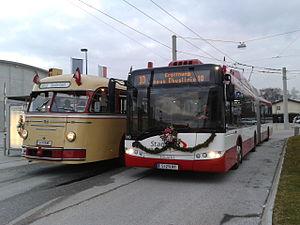
Le réseau de trolleybus de Salzbourg est un des deux réseaux de trolleybus subsistant en Autriche. Il s'agit d'un réseau de onze lignes alimentées par du 600 V.